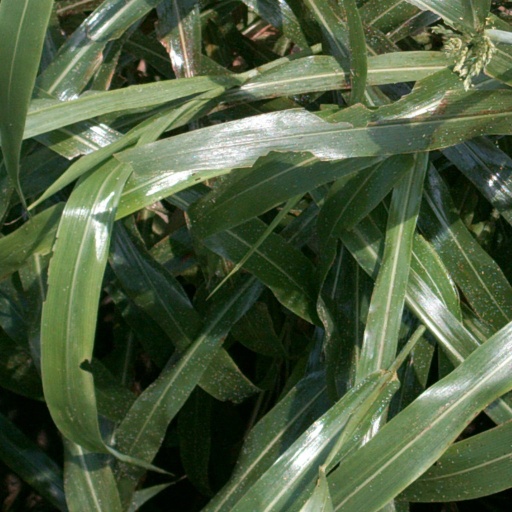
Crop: sorghum